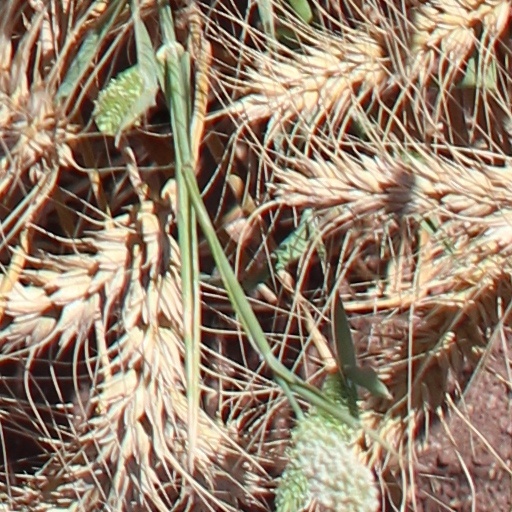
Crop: wheat